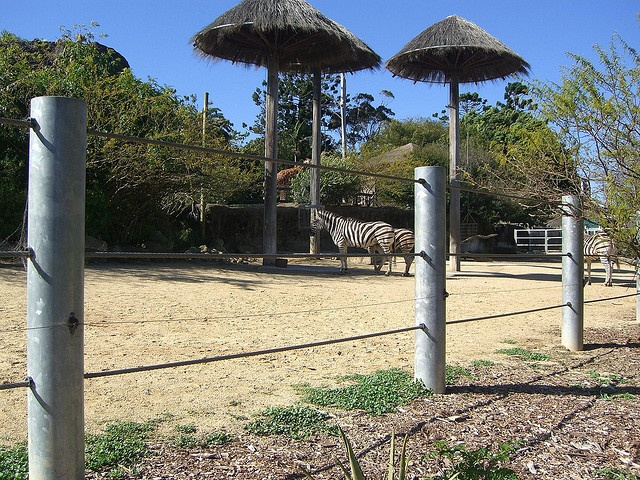
A small group of zebras are in an enclosure with a fence.
three zebras in a zoo enjoy the shade of two giant umbrellas
Zebras in an enclosed area with umbrellas for shade.
Several zebras in outdoor enclosure new some shrubby trees.
Zebras standing near shaded areas inside a corralled habitat.